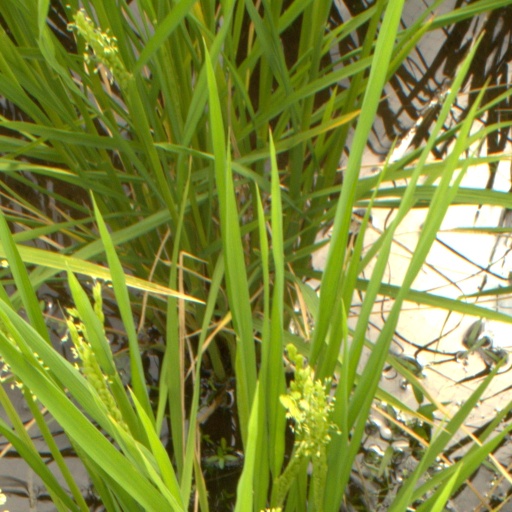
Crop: rice